Question: Please indicate a possible affordance area of hit_baseball_bat that can be used for hitting
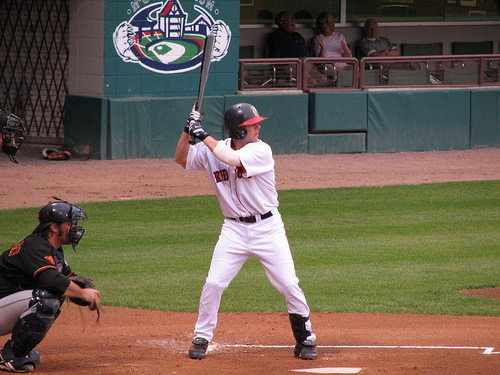
Answer: [201.619, 34.313, 219.397, 75.794]